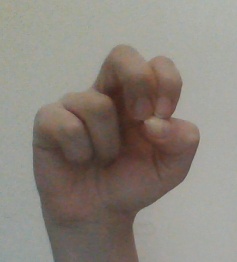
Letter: gaaf